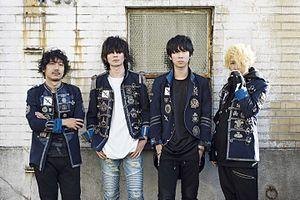
Bump of Chicken, également stylisé en BUMP OF CHICKEN, est un groupe de rock alternatif japonais, originaire de Sakura, dans la Préfecture de Chiba. Quatuor, le groupe comprend Motoo Fujiwara, Hiroaki Masukawa, Yoshifumi Naoi et Hideo Masu. Depuis sa formation en 1994, le groupe compte au total 23 singles et huit albums. Ils sont populaires au Japon ; chaque single, depuis Tentai Kansoku, atteindra le top dix de l'Oricon. Le nom du groupe signifie littéralement contre-attaque de la poule mouillée.